Hazards of synthetic biology

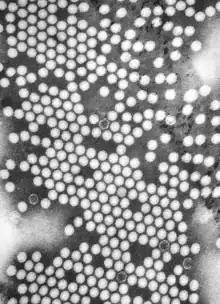
Poliovirus was among the first virus genomes synthesized from scratch and used to create viruses capable of infection. This has led to concern that it and other infectious viruses could be manufactured for harmful purposes.

The rise of synthetic biology has also spurred biosecurity concerns that synthetic or redesigned organisms could be engineered for bioterrorism. This is considered possible but unlikely given the resources needed to perform this kind of research. However, synthetic biology could expand the group of people with relevant capabilities, and reduce the amount of time needed to develop them.